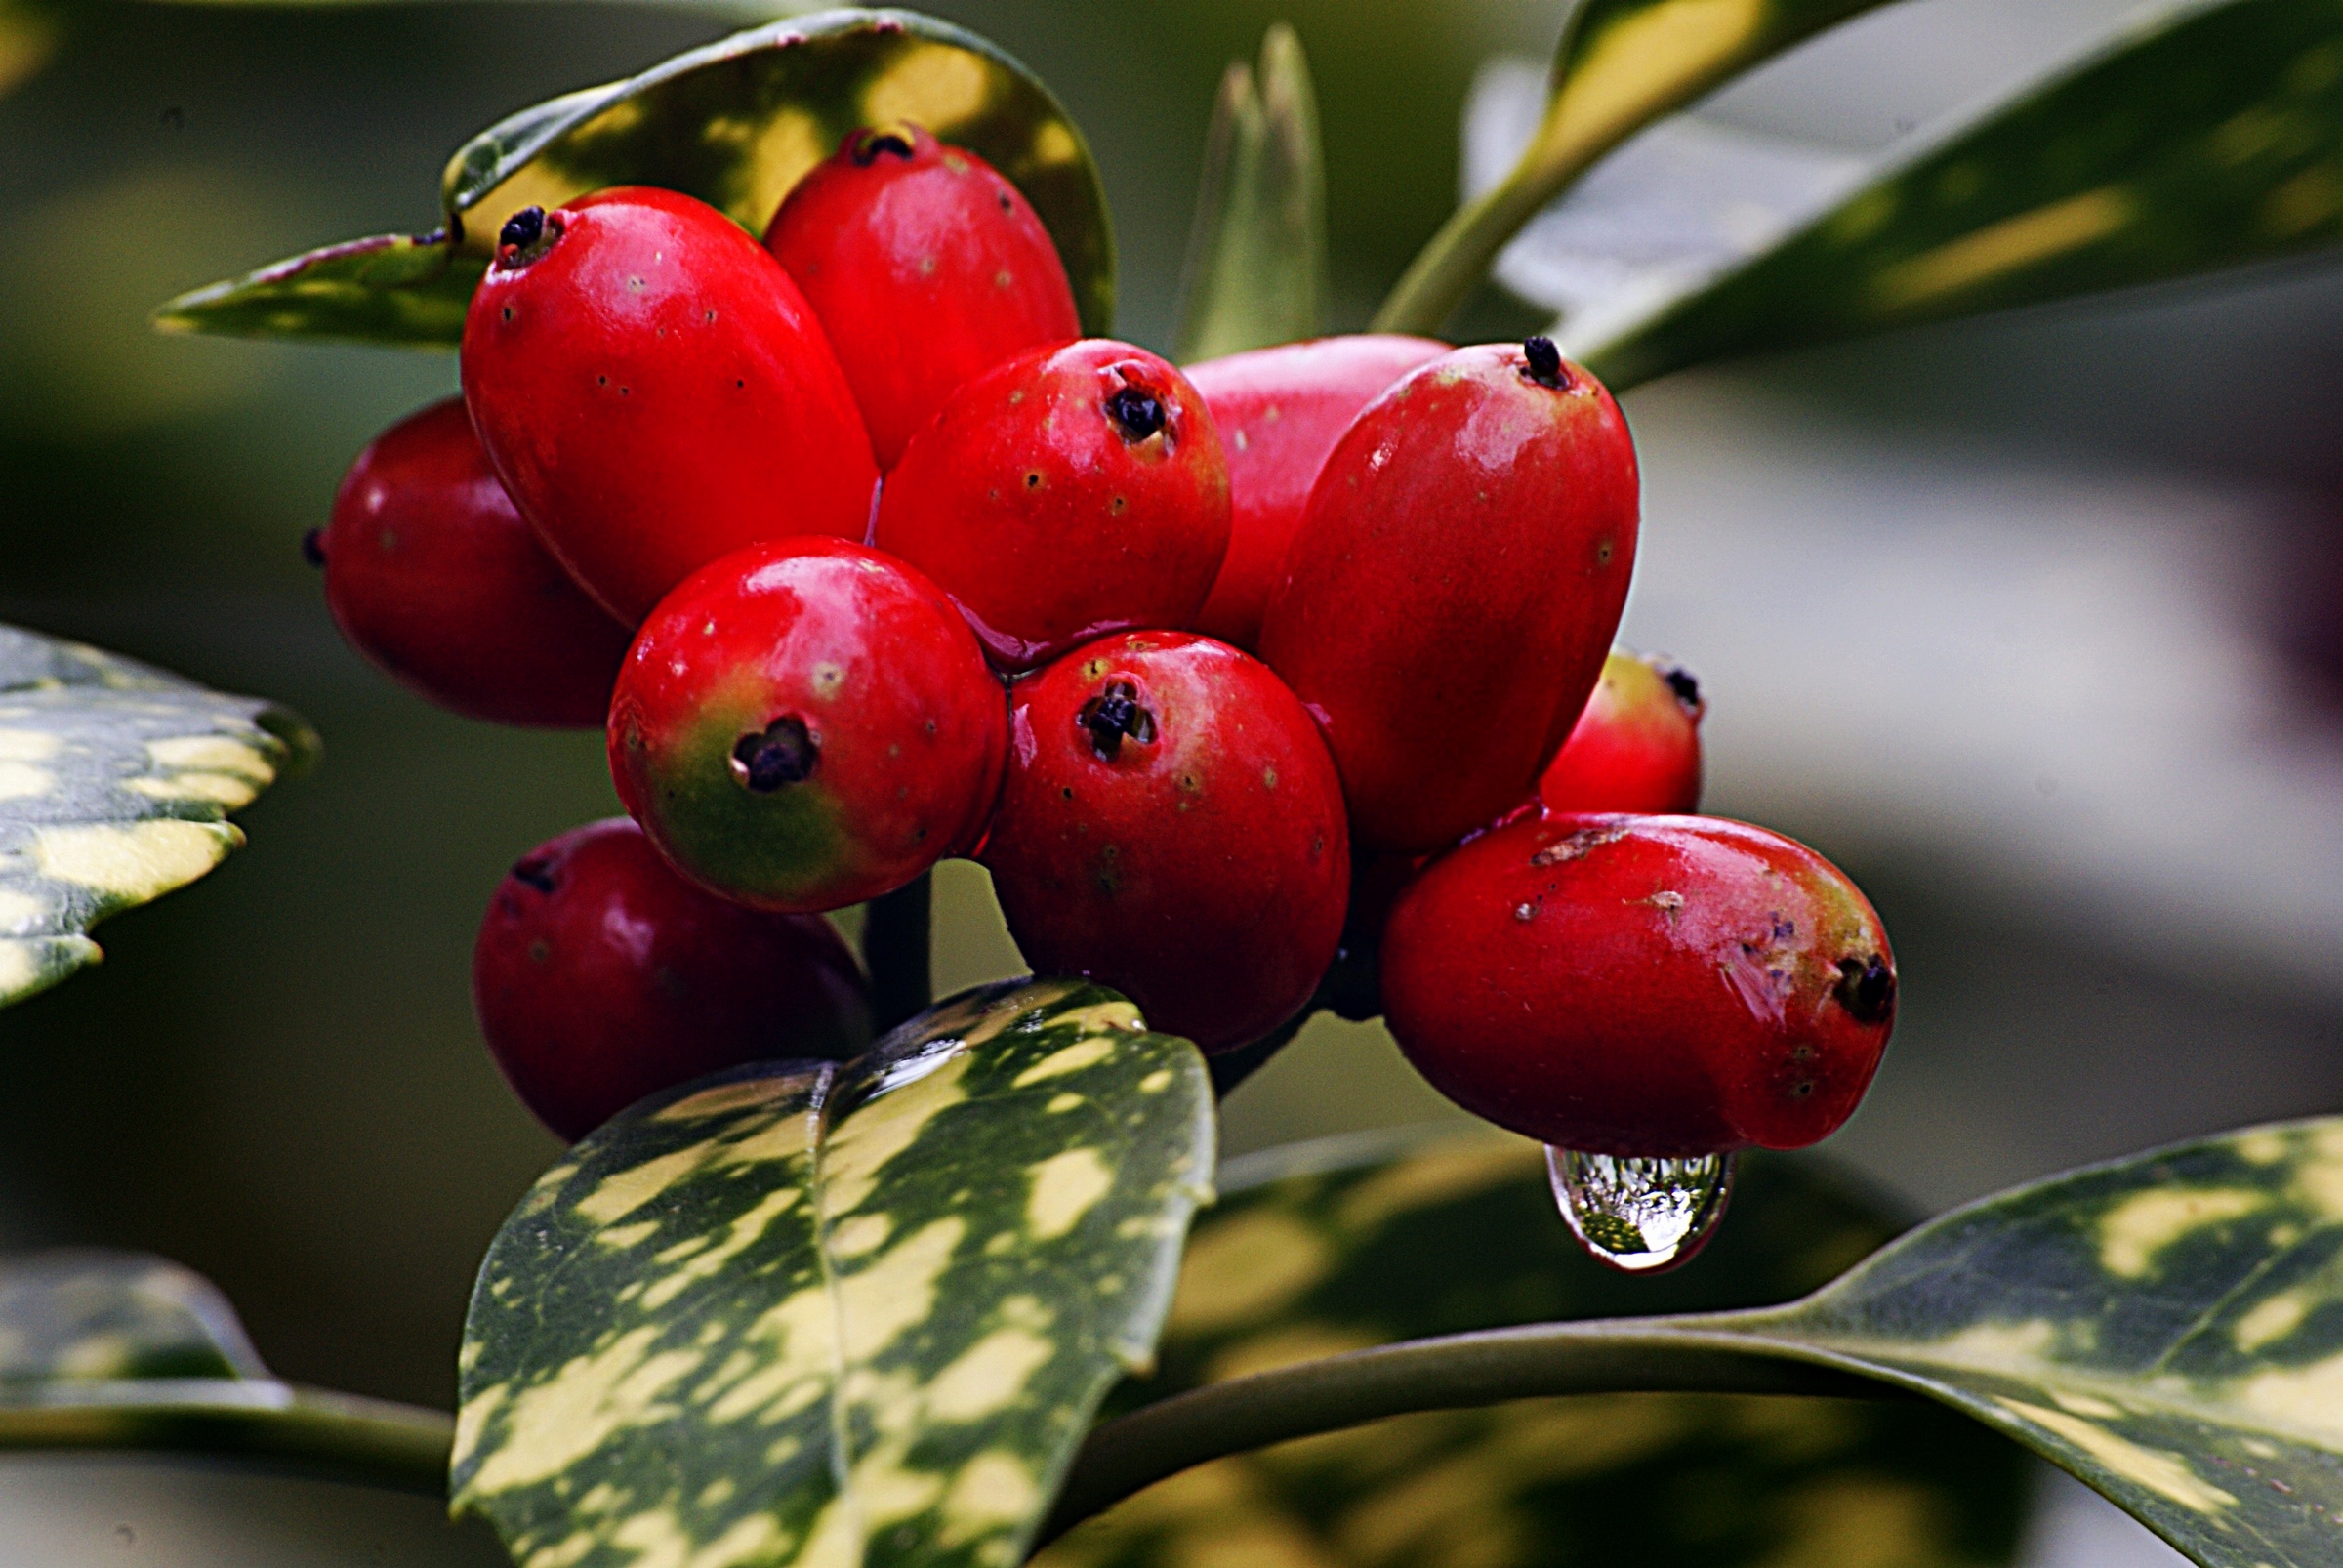
branch, blossom, plant, fruit, berry, leaf, flower, food, green, red, produce, botany, flora, close up, seeds, berries, shrub, sonyalpha, aucubajaponica, rose hip, macro photography, flowering plant, woody plant, land plant